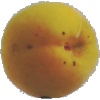
Label: Peach 2